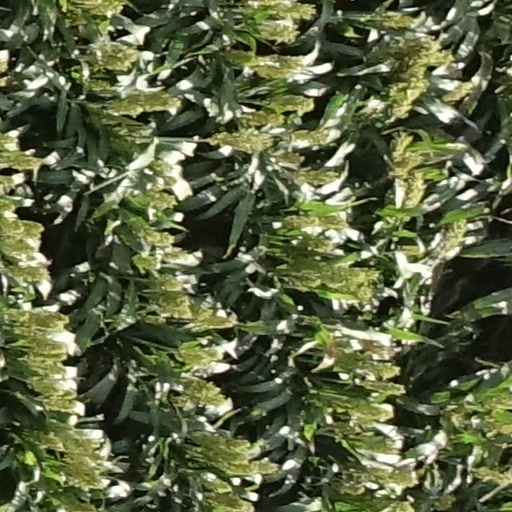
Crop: sorghum